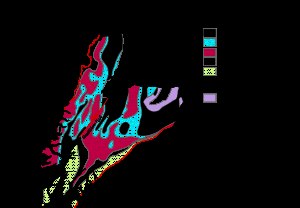
Geologi / Processer / Indre processer / Metamorfose
Skotlands grundfjeld er præget af regionalmetamorfose i forskellig grad, jf diagrammet nedenfor.
Geologi er en geovidenskab, der som emne har den faste jordklode med dens bjergarter og jordarter og disses sammensætning, dannelse og omdannelse gennem tiden. Geologi beskæftiger sig med jordklodens materialer, med de processer som danner materialerne og med de lange tidsrum, gennem hvilke processerne virker. Indenfor geologien studeres også solsystemets klippeplaneter og måner, fx Mars og Månen. Den geologiske videnskab overlapper de andre geovidenskaber, fx hydrologi, geofysik og meteorologi, samt biologi, gennem underdisciplinen palæontologi, studiet af fortidens dyr og planter.